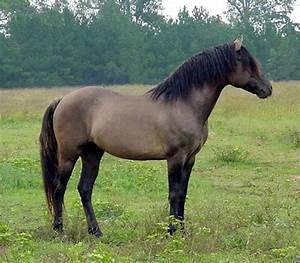
Label: cavallo